Biodiesel

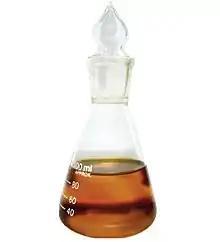
Biodiesel sample

Blends of biodiesel and conventional hydrocarbon-based diesel are most commonly distributed for use in the retail diesel fuel marketplace. Much of the world uses a system known as the "B" factor to state the amount of biodiesel in any fuel mix: